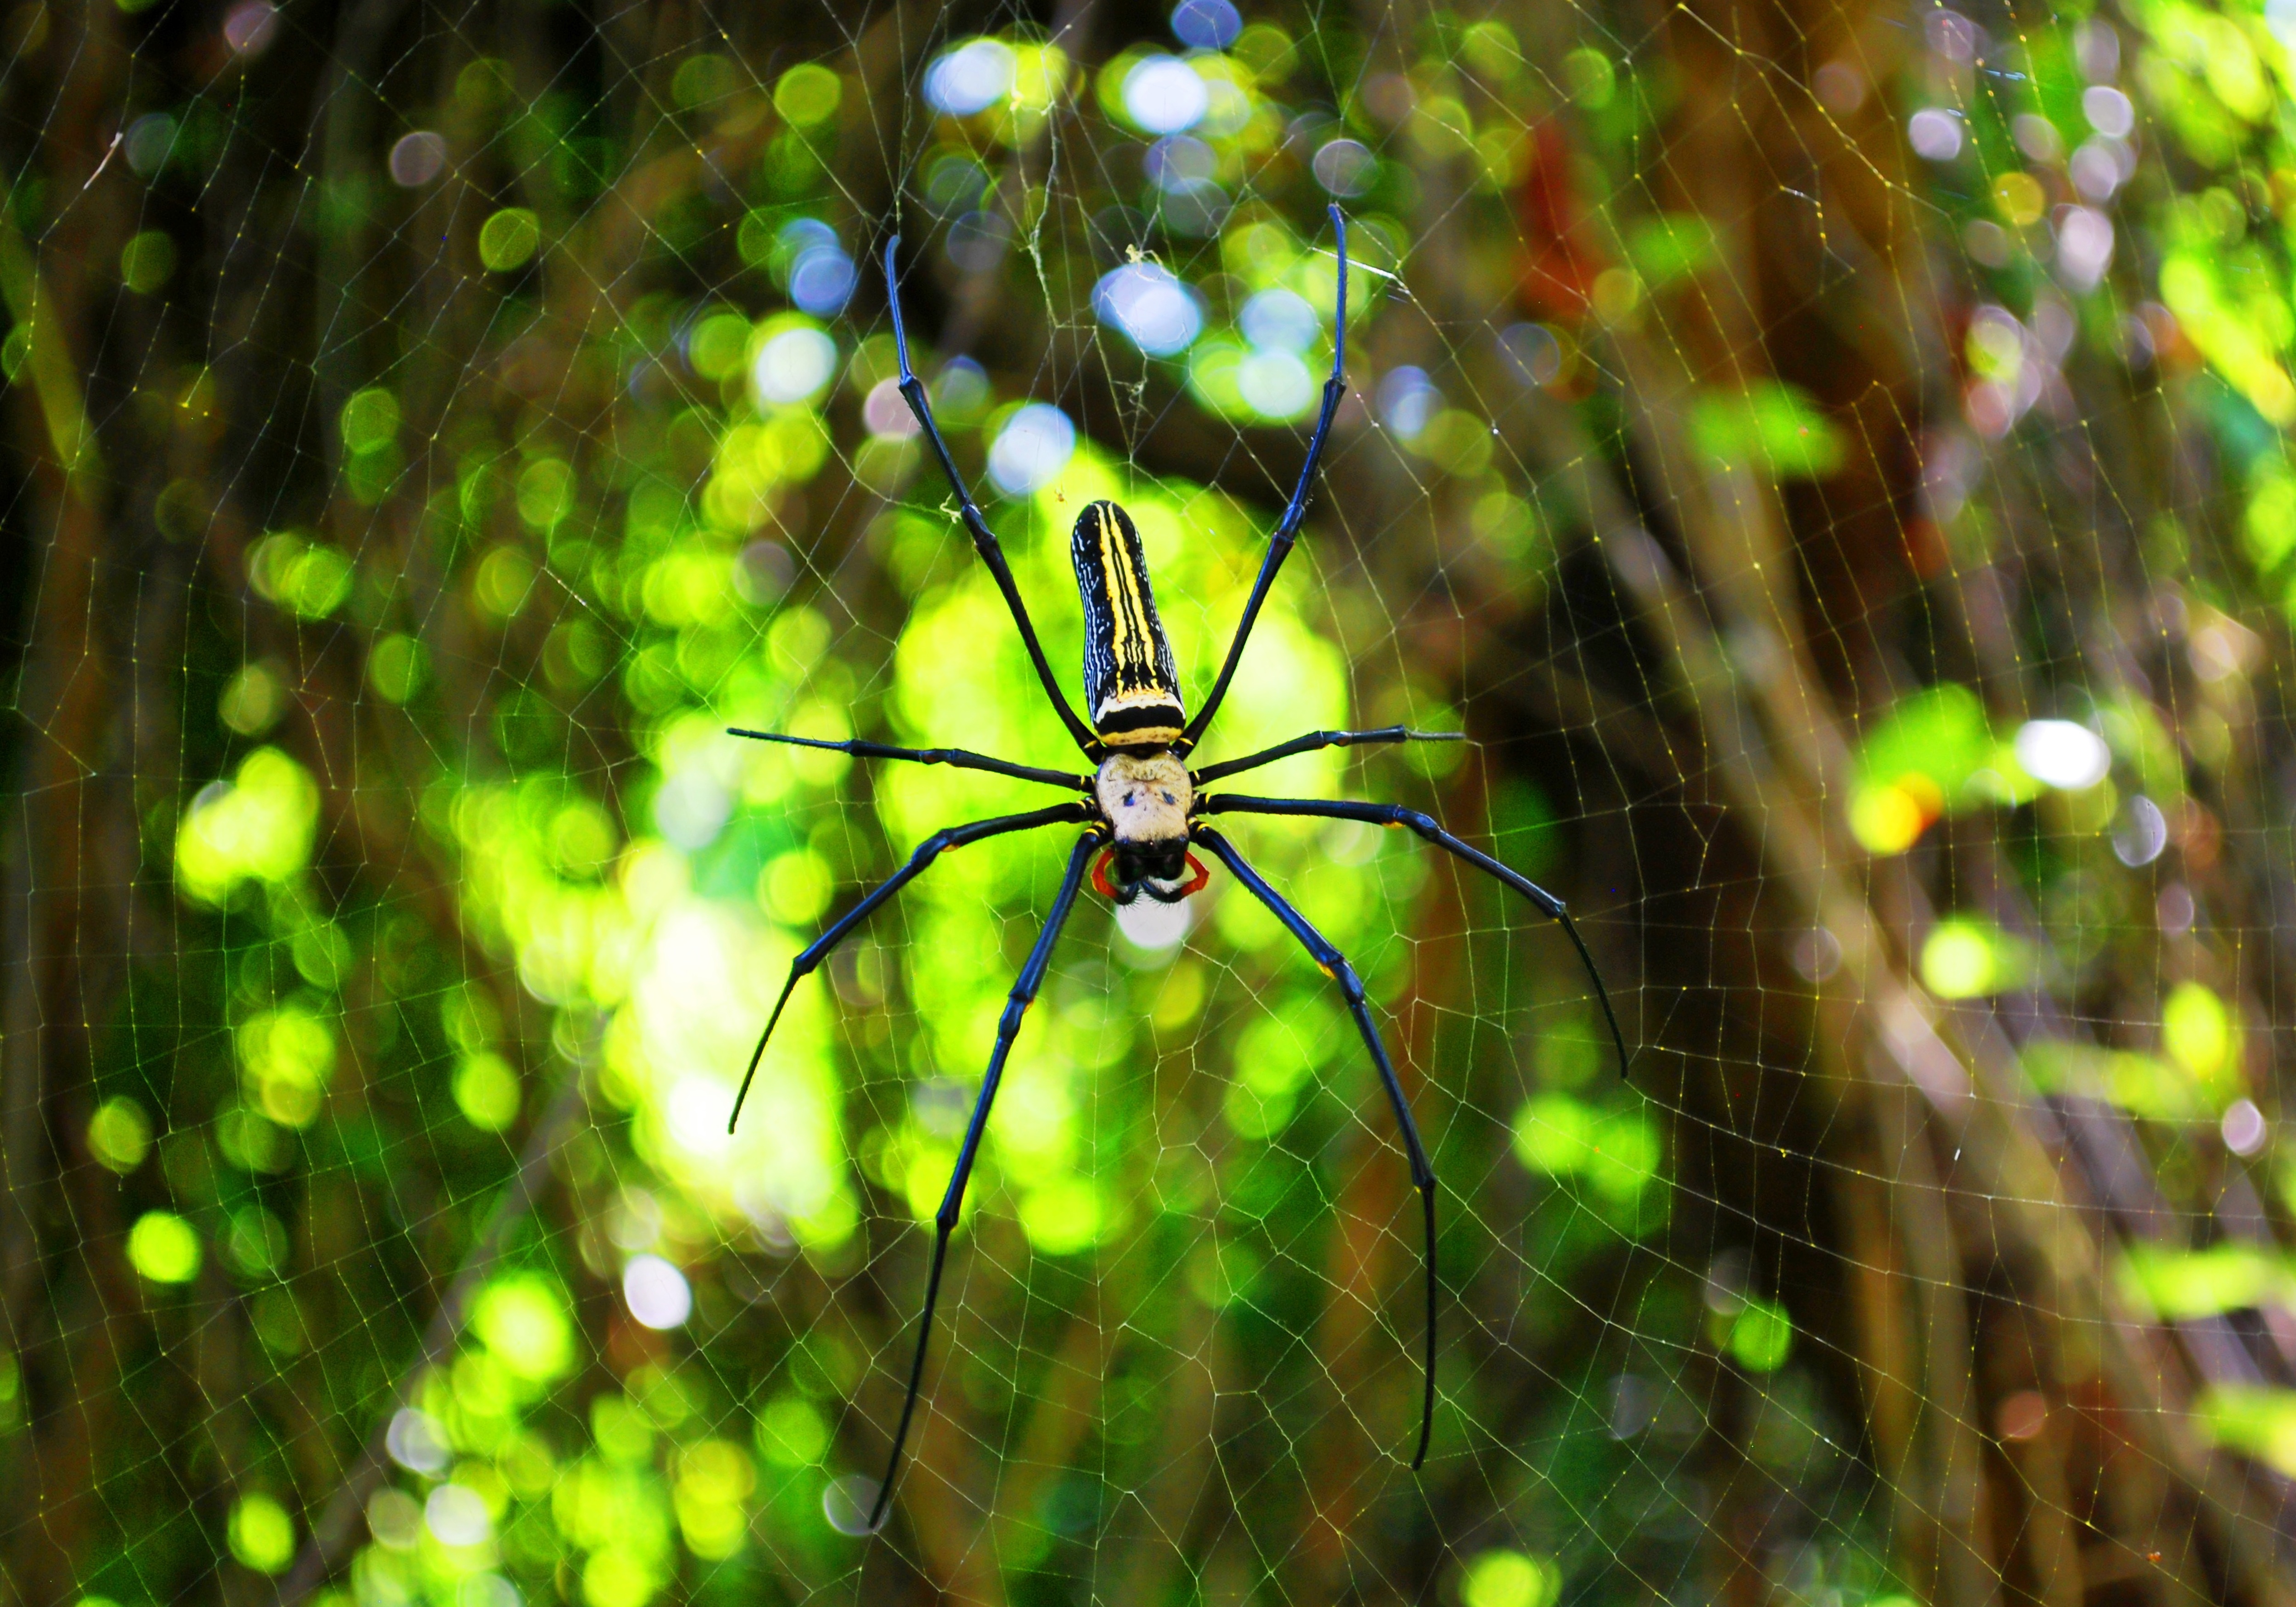
nature, forest, branch, dew, light, sunshine, sunlight, leaf, flower, wildlife, web, green, jungle, insect, macro, bead, fauna, material, invertebrate, spider web, cobweb, close up, trees, spider, dewdrop, arachnid, macro photography, spiders web